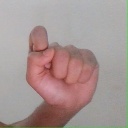
अक्षर: घ